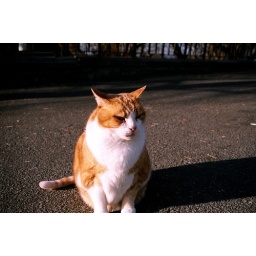
One of the very cute cats that lives right next to the House of Commons in Ottawa.